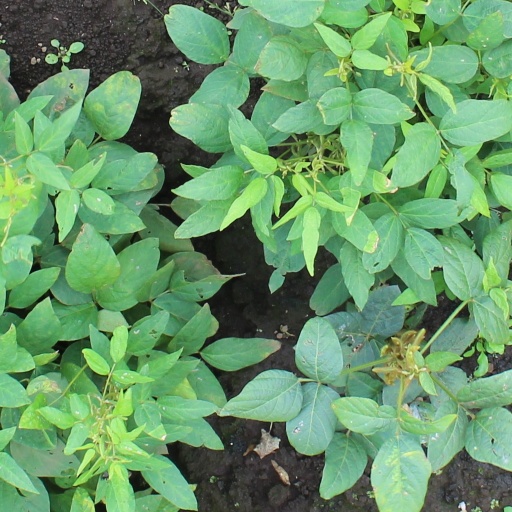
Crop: soybean